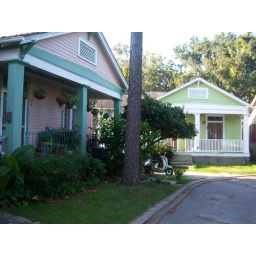
Jessica and Conner's house, Johnny's house in the green